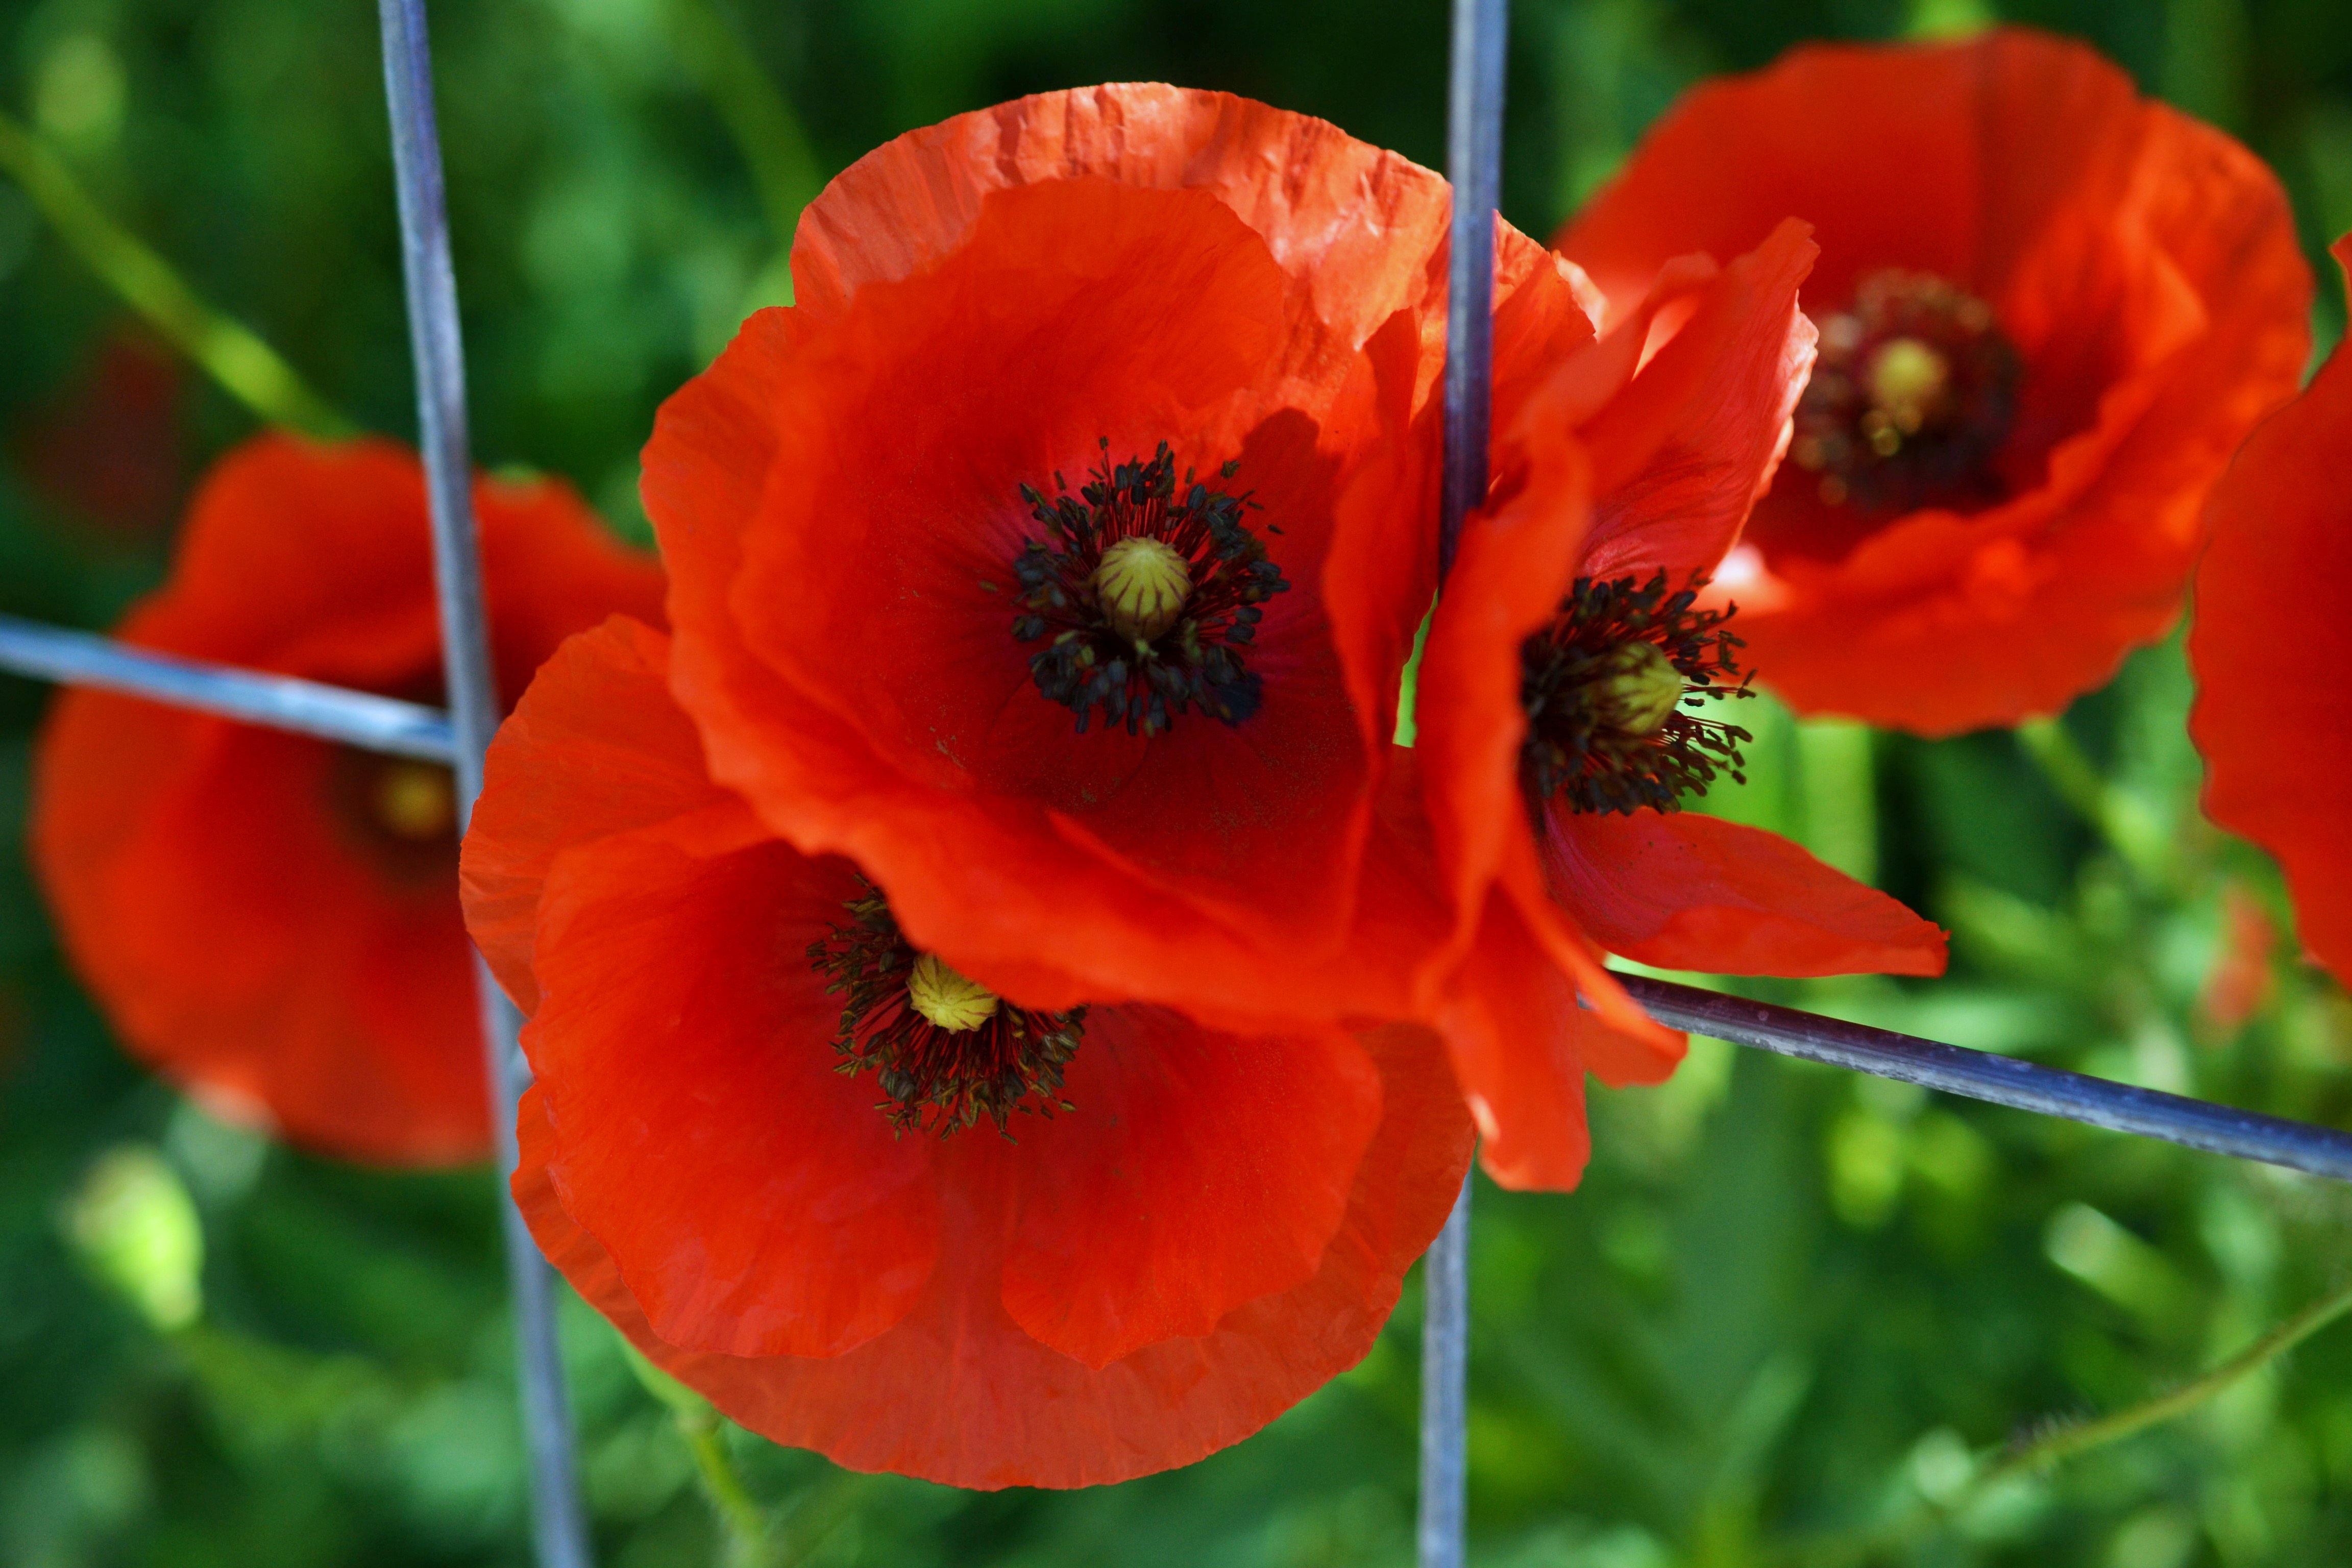
nature, plant, flower, petal, spring, red, botany, garden, flora, wildflower, klatschmohn, poppy flower, grid, caught, poppy, coquelicot, macro photography, red flowers, flowering plant, klatschrose, break out, papaver rhoeas, lattice fence, plant stem, land plant, poppy family